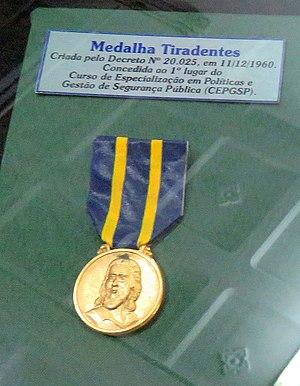
La médaille Tiradentes est la plus haute décoration décernée par l’Assemblée législative de l’État de Rio de Janeiro. Son nom vient de Joaquim José da Silva Xavier, aussi appelé Tiradentes, un héros de l’indépendance du Brésil.